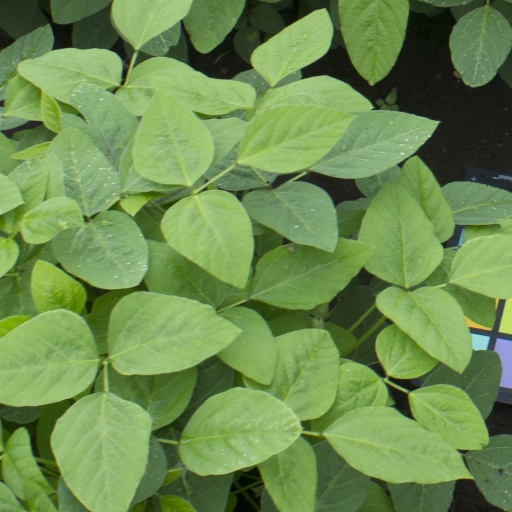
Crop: soybean